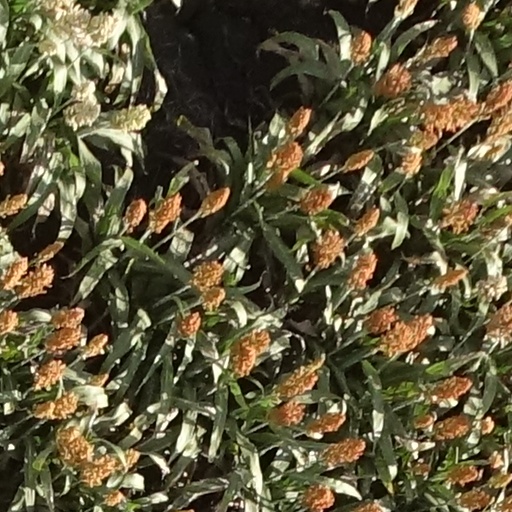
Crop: sorghum